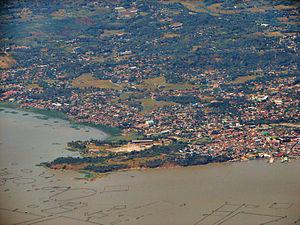
Binangonan est une municipalité de la province de Rizal, aux Philippines, qui intègre une partie de l’île de Talim.